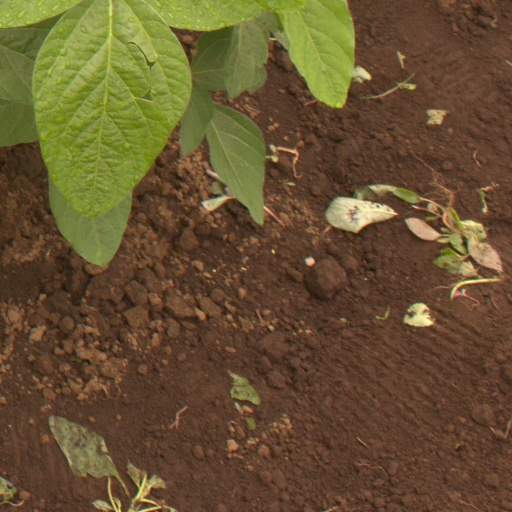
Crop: soybean